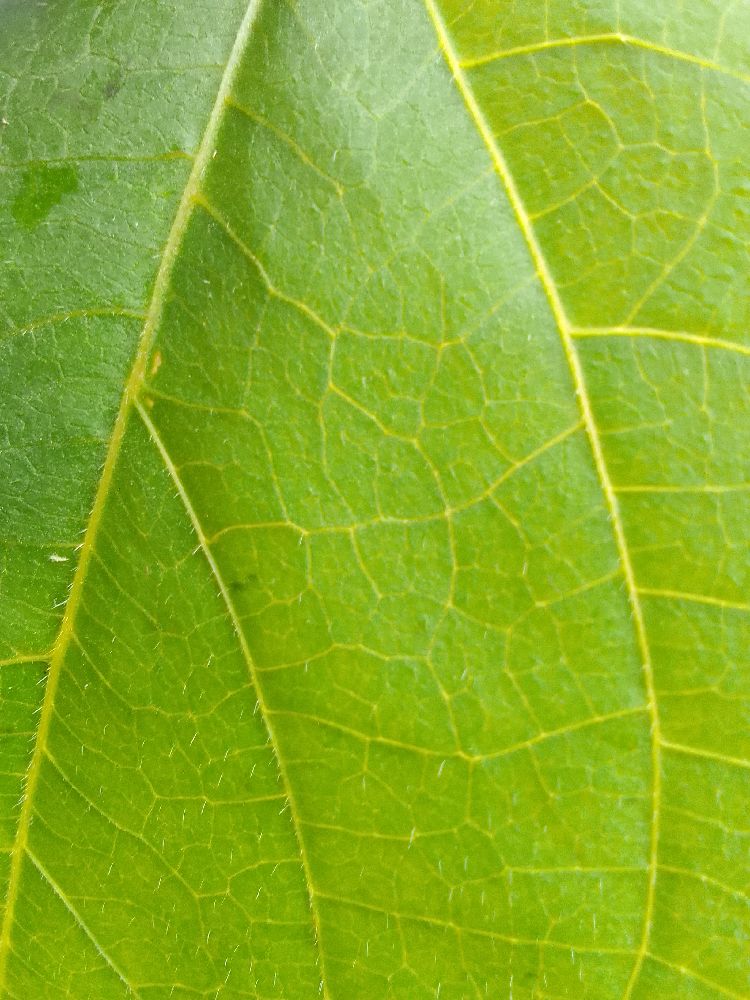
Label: healthy